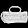
Label: Bag